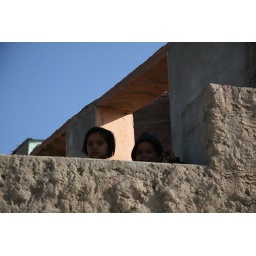
These little girls were shyly peeking over the concrete fence as we climbed down the ladders.